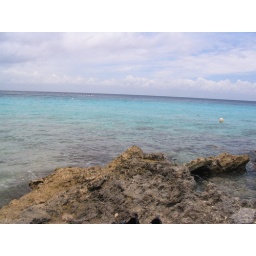
That is the most beautiful water I've ever seen in person